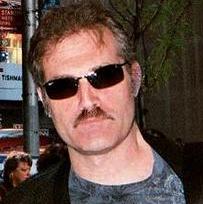
Age: 42